Otto van Veen

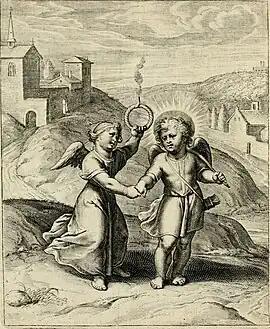
"Vivet ad extremum" from "Amoris diuini emblemata" (1615)

The "Amoris divini emblemata" was published in 1615 in Antwerp by Martinus Nutius III and Jan van Meurs. Less popular than the previous emblem books, a second impression of "Amoris divini emblemata" did not appear until 1660 In his address to the reader of the book, van Veen relates how the archduchess Isabella had suggested that his earlier love emblems ("Amorum emblemata", 1608) might be reworked 'in a spiritual and divine sense' since 'the effects of divine and human love are, as to the loved object, nearly equal.' The two books look very alike. Formally, the emblems are very much alike in structure: on the left-hand page, first a Latin motto, then a group of quotations in Latin, and finally verses in vernacular languages and on the right-hand page, the picture itself. The visual unity of "Amorum emblemata", derived mainly from the presence of the Cupid figure in all emblems but one, is recreated in "Amoris divini emblemata" through the ubiquitous presence of the figures of Amor Divinus (Divine love) and the soul. While there is some re-use of imagery from the earlier publication, the "Amoris divini emblemata" also contains many emblems which are not converted from "Amorum emblemata".